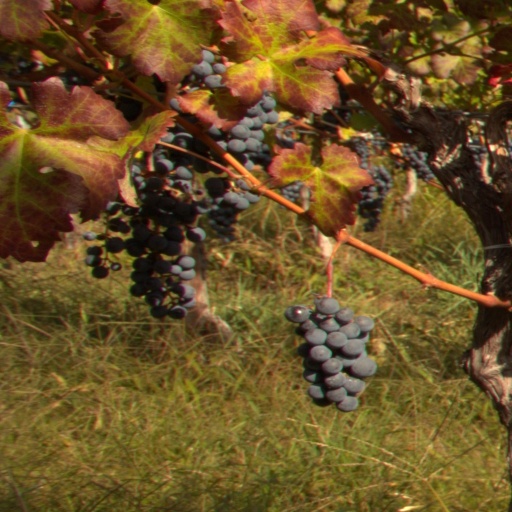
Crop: grape